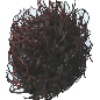
Label: Rambutan 1